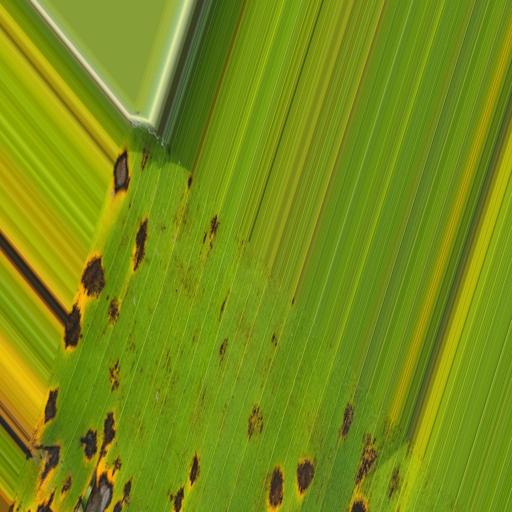
Label: yellow_sigatoka